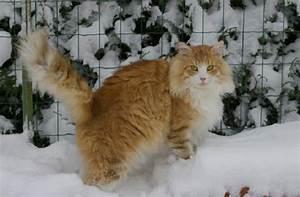
cat